Police 101

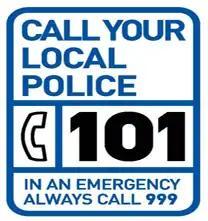
Promotional identity of the scheme

The 101 service is for reporting minor and "non-emergency" crimes, where immediate or high-priority response is not required, and life is not in immediate danger, such as: